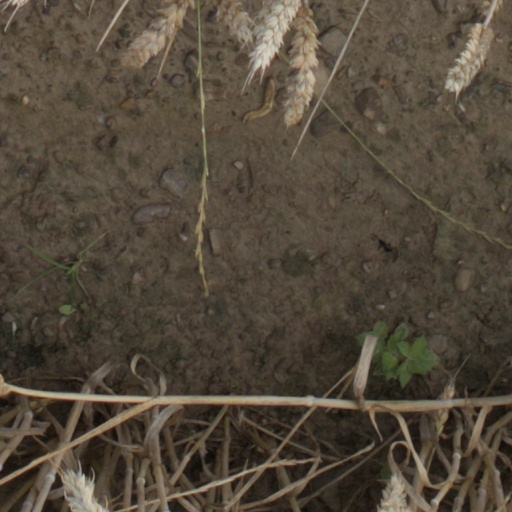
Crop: wheat